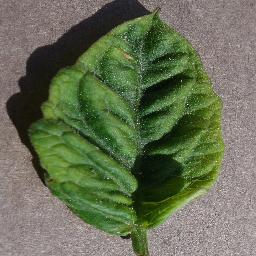
Label: Tomato___Tomato_Yellow_Leaf_Curl_Virus